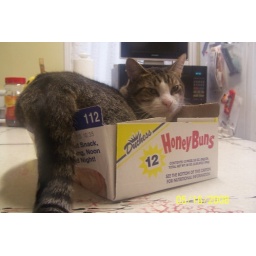
A big cat in a small box